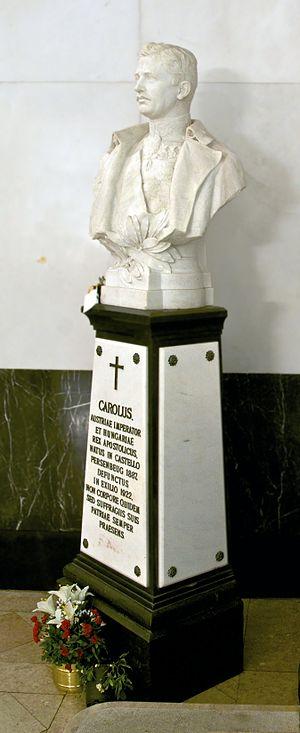
Buste en marbre de l'Empereur Charles Ier d'Autriche (roi Charles IV de Hongrie), dernier souverain de l'Empire Austro-Hongrois, dans la crypte des Capucins (Kaisergruft), Vienne, Autriche.
Charles François Joseph de Habsbourg-Lorraine, né à Persenbeug le 17 août 1887 et mort à Funchal le 1ᵉʳ avril 1922, a été, du 22 novembre 1916 au 12 novembre 1918, empereur d'Autriche sous le nom de Charles Iᵉʳ, roi de Hongrie sous le nom de Charles IV et roi de Bohême sous le nom de Charles III. Il fut le dernier empereur ou roi de ces États.